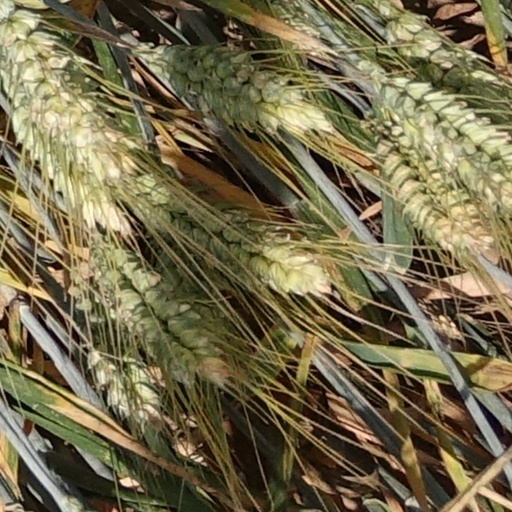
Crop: wheat